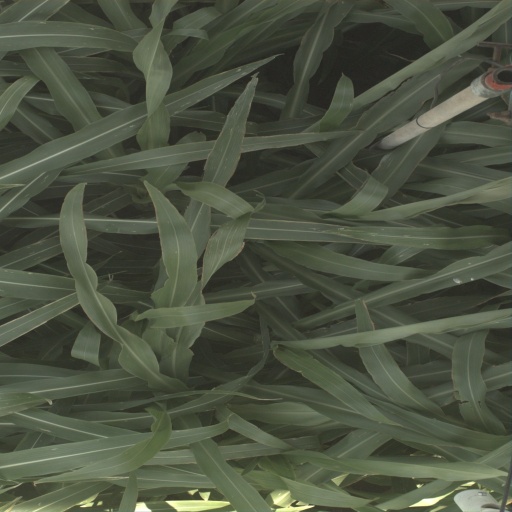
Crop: sorghum